Alexander Selkirk

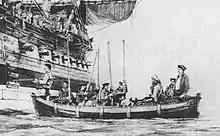
The rescued Selkirk, seated at right, being taken aboard "Duke".

Selkirk's long-awaited deliverance came on 2 February 1709 by way of "Duke", a privateering ship piloted by William Dampier, and its sailing companion "Duchess". Thomas Dover led the landing party that met Selkirk. After four years and four months without human company, Selkirk was almost incoherent with joy. The "Duke" captain and leader of the expedition was Woodes Rogers, who wryly referred to Selkirk as the governor of the island. The agile castaway caught two or three goats a day and helped restore the health of Rogers' men, who had developed scurvy.